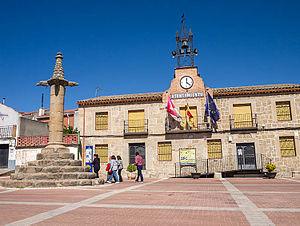
San Román de los Montes est une commune d'Espagne de la province de Tolède dans la communauté autonome de Castille-La Manche.